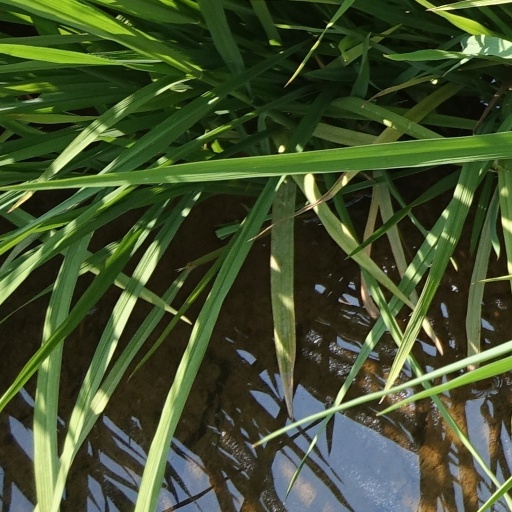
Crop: rice